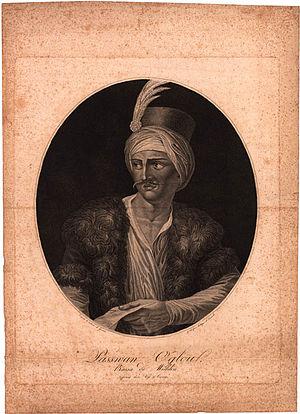
Osman Pazvantoğlu, originaire de Bosnie, né en 1758 et décédé le 27 janvier 1807 à Vidin en Bulgarie, fut un militaire et gouverneur au service de l'Empire ottoman.